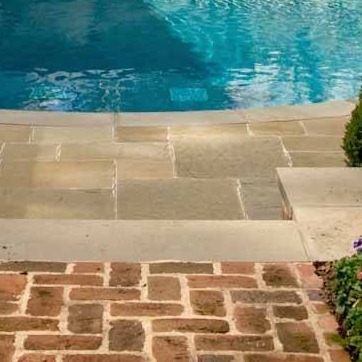
Material: stone